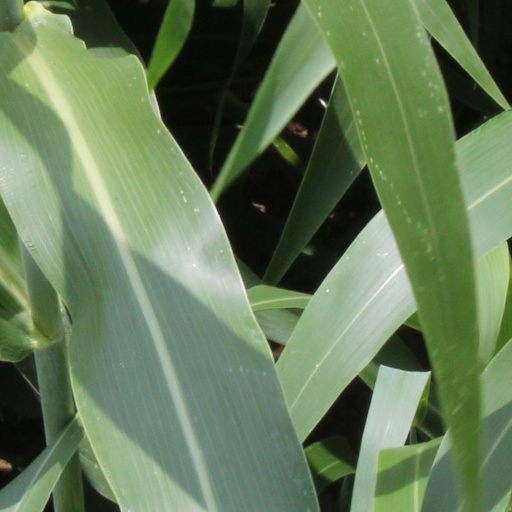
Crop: sorghum